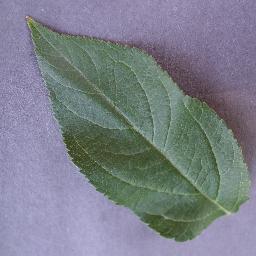
Label: Apple___healthy